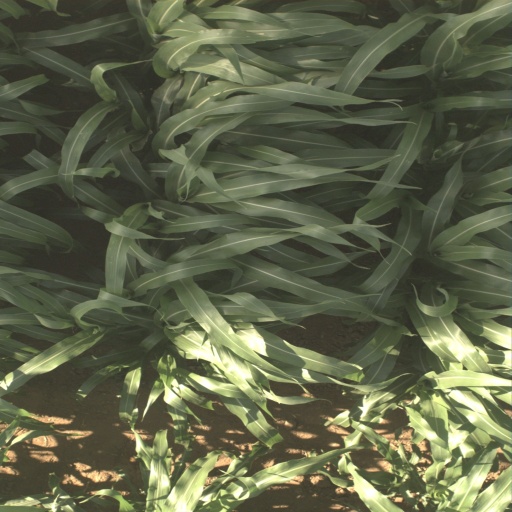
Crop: sorghum